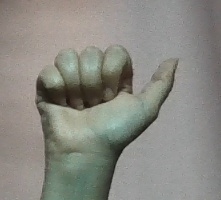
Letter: dhad